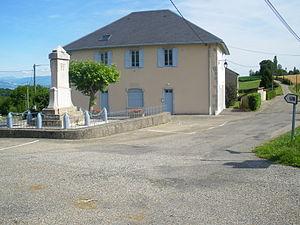
Mairie de Vieu
Valromey-sur-Séran est une commune nouvelle française résultant de la fusion — au 1ᵉʳ janvier 2019 — des communes de Belmont-Luthézieu, Lompnieu, Sutrieu et Vieu, située dans le département de l'Ain en région Auvergne-Rhône-Alpes.